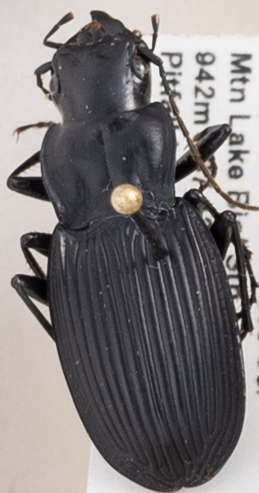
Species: Dicaelus teter
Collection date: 2022-06-14
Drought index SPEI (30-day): -0.03
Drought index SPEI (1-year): -1.01
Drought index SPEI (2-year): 0.1